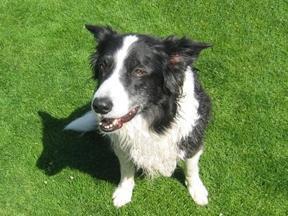
Border_collie